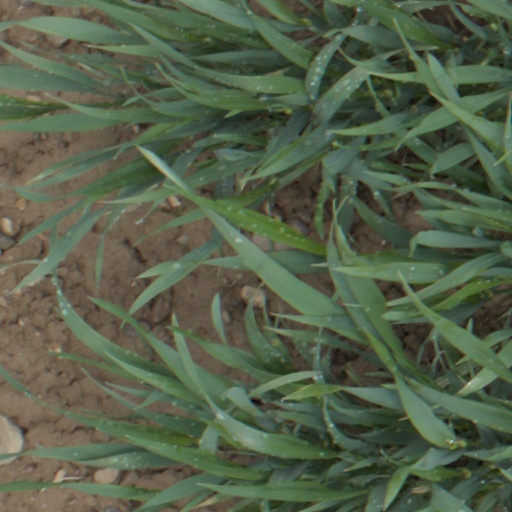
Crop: wheat